Athens, Ohio

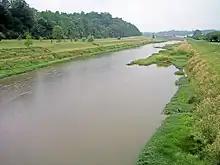
Hocking River

Athens is located in the unglaciated Allegheny Plateau about 47 miles from Chillicothe and 35 miles west of Marietta. Athens is surrounded by hills that rise about three hundred feet from river valley to the narrow ridge tops. The county extends west from the Ohio River, mostly centered around the lower Hocking River watershed.